Answer in natural language. Consider the 3D positions of the objects in the scene and not just the 2D positions in the image. Is the centerpoint of  beige armchair with rounded arms (marked B) at a higher height than Pillow (marked C)? Choose between the following options: no or yes
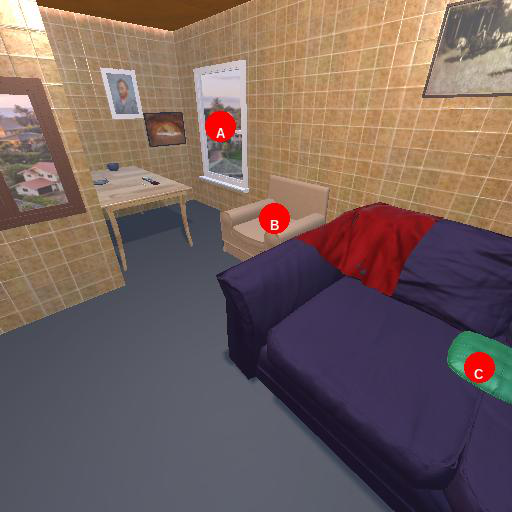
<answer>no</answer>